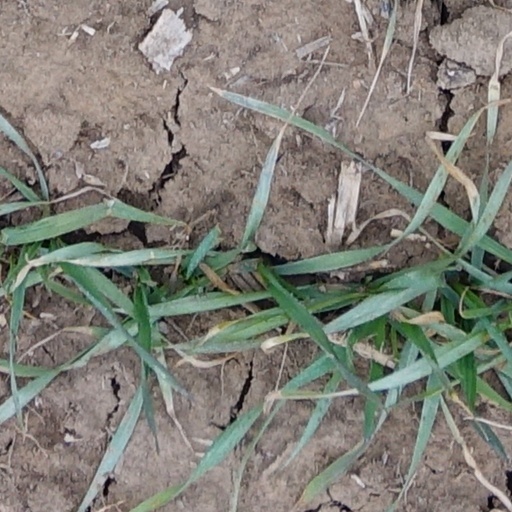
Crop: wheat